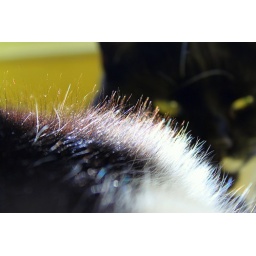
Cat's fur: blue and red against her yellow eyes.